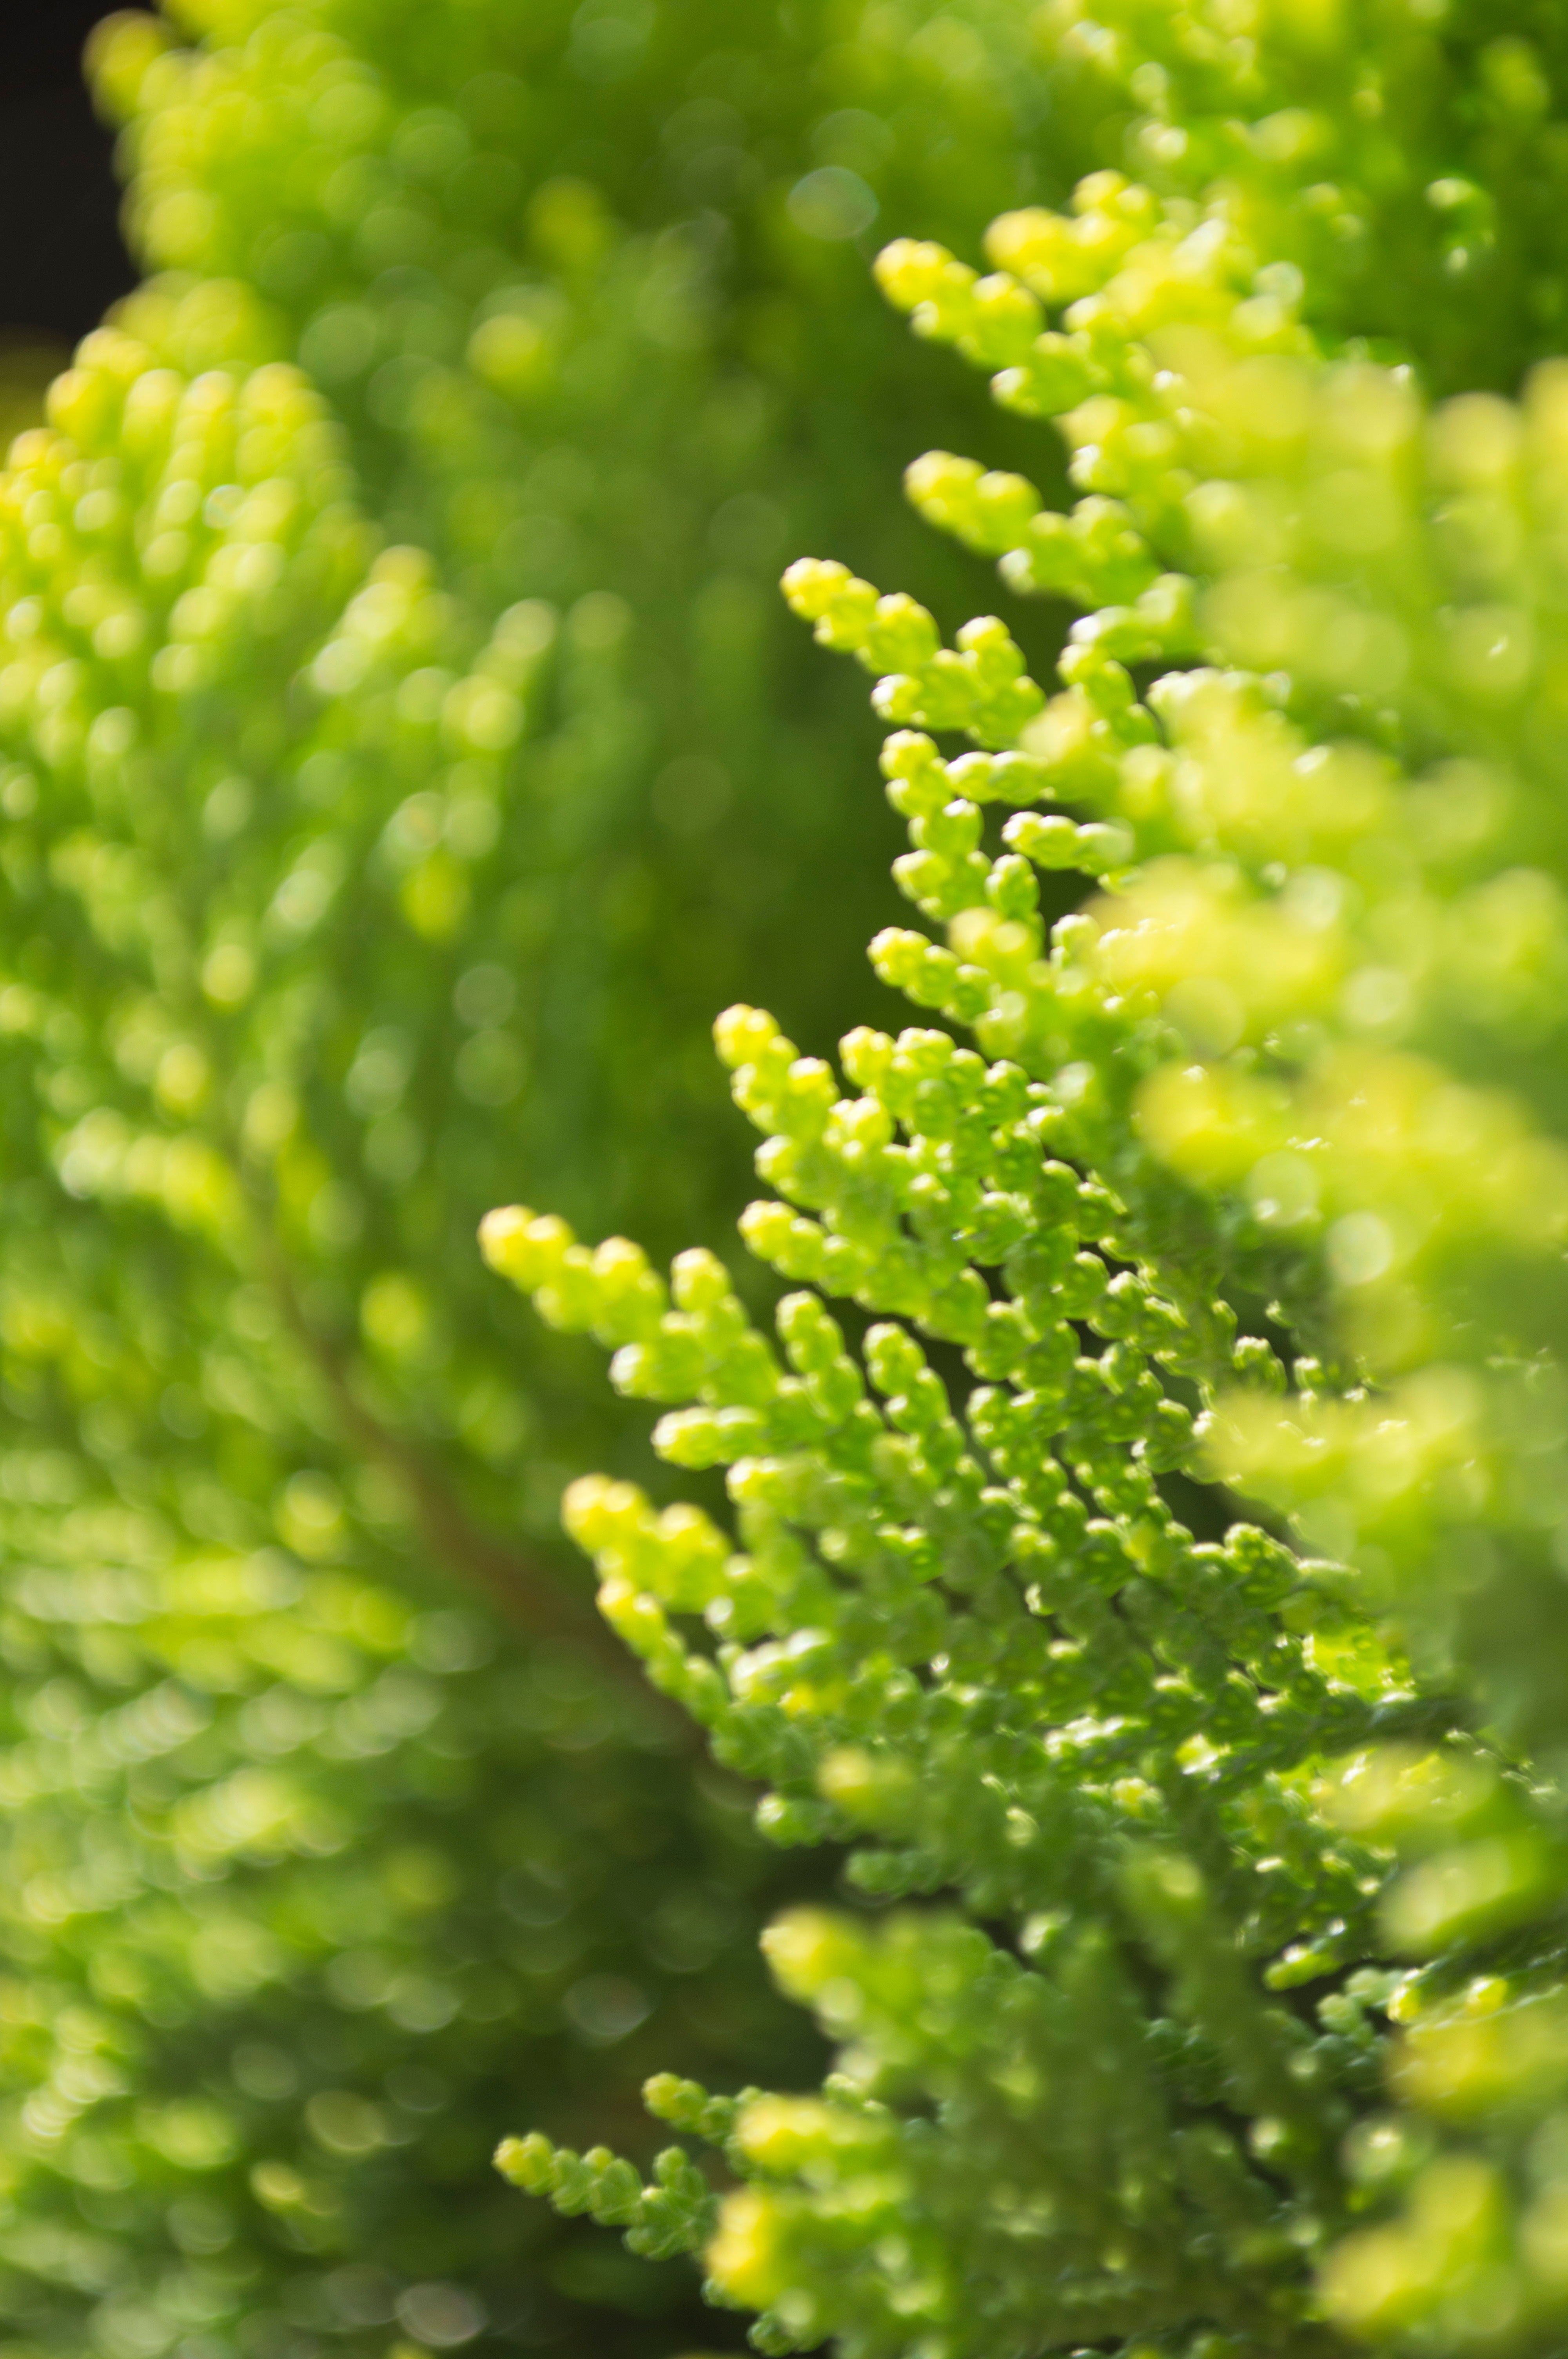
tree, nature, plant, leaf, flower, moss, pollen, food, green, produce, botany, yellow, flora, shrub, mimosa, macro photography, flowering plant, land plant